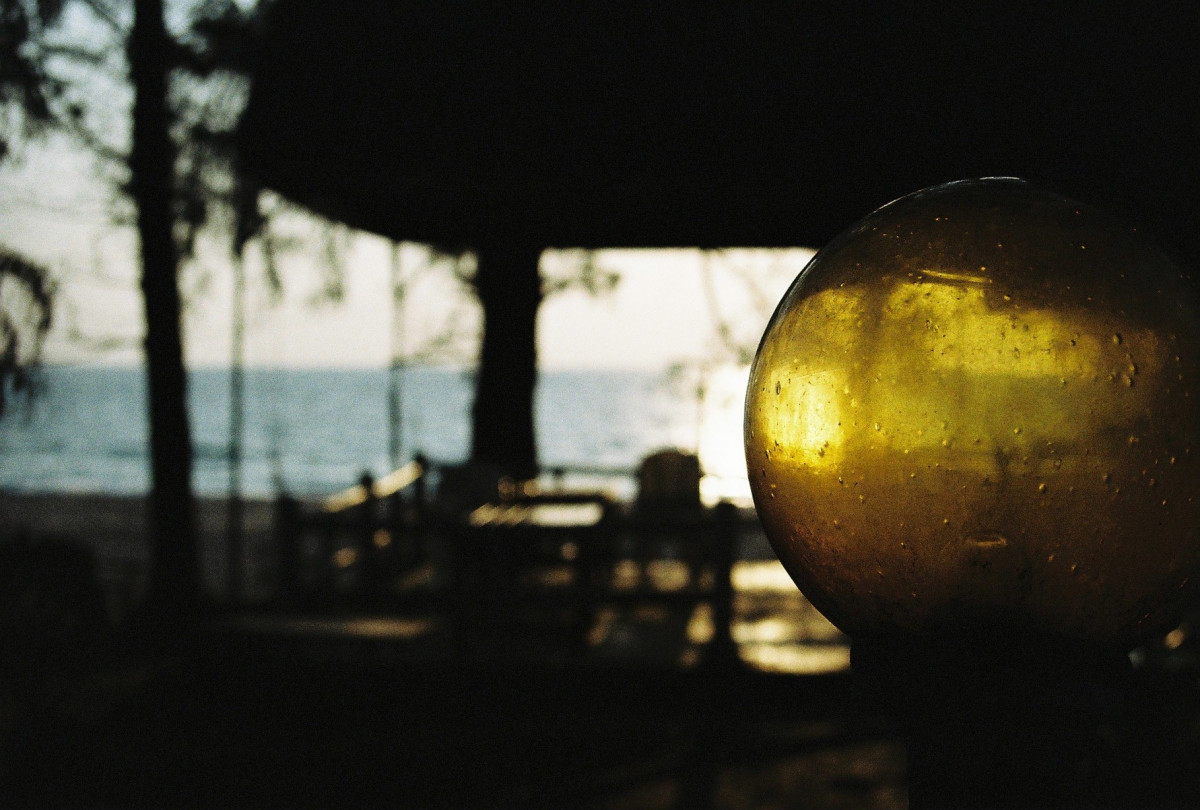
Tags: light, sunset, night, sunlight, morning, evening, reflection, color, darkness, black, lighting